Nanjing

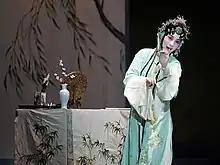
Kunqu

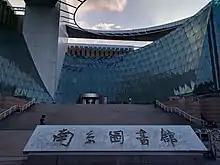
Nanjing Library

As an important regional hub in the Yangtze River Delta, Nanjing is well-connected by over 60 state and provincial highways to all parts of China.